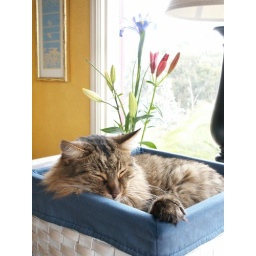
cat in basket 2